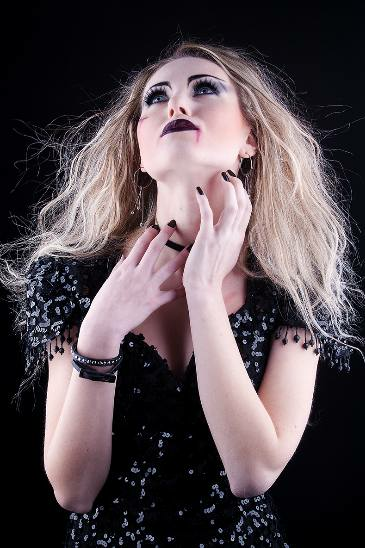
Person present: Yes